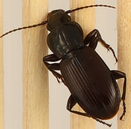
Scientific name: Pterostichus restrictus
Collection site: Rocky Mountains NEON (RMNP), plot RMNP_012